Cam Gordon

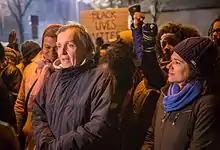
Gordon at the protest outside Minneapolis Police Department's 4th Precinct following the shooting of Jamar Clark, 2015

Later in 2015, alongside Congressman Keith Ellison and councilmembers Alondra Cano and Lisa Bender, Gordon showed his solidarity with Black Lives Matter protesters demanding the release of the police video showing the shooting of Jamar Clark. Gordon supported the demonstrators who set up an encampment outside the Fourth Precinct police station, drawing criticism from MPD Lieutenant Bob Kroll.